Morane-Saulnier H

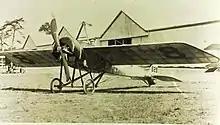
Royal Flying Corps Morane-Saulnier H built by Grahame-White

During the second international aero meet, held at Wiener Neustadt in June 1913, Roland Garros won the precision landing prize in a Type H. Later that same year, a Morane-Saulnier H was used to complete the first non-stop flight across the Mediterranean, from Fréjus in the south of France to Bizerte in Tunisia.